Tunisair

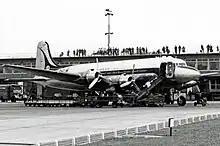
Tunis Air Douglas DC-4 at Paris (Orly) Airport in 1957

The carrier was formed by the government of Tunisia as "Société Tunisienne de l'Air" in late 1948. The initial investment was FRF 60 million, with shareholding split between the government (35%), Air France (35%) and another interests (30%). Air France transferred some of its DC-3s and routes (which included Tunis–Bone–Algiers, Tunis–Ajaccio–Nice, Tunis–Bastia–Nice, Tunis–Rome and a cargo flight between Tunis and Marseille) to the new airline for it to start operations; these commenced on 1 April 1949. The first managing director of the company was Rene Lefevre.